John Hunt, Baron Hunt of Tanworth

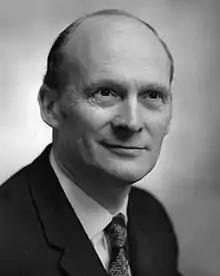
Portrait by Bassano, 1971

John Joseph Benedict Hunt, Baron Hunt of Tanworth, (23 October 1919 – 17 July 2008) was a British civil servant.